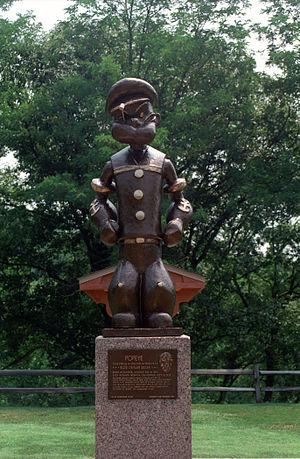
E. C. Segar, de son nom complet Elzie Crisler Segar, né le 8 décembre 1894 à Chester, Illinois, et mort le 13 octobre 1938 à Santa Monica, Californie, est un auteur de bande dessinée américain, créateur de Popeye.
Popeye est un personnage de fiction créé par l'Américain Elzie Crisler Segar en 1929 pour son comic strip The Thimble Theatre. Sa première apparition est dans la bande quotidienne du 17 janvier 1929. Marin brut et susceptible mais généreux et loyal, doué d'une force extraordinaire, il est devenu l'un des personnages emblématiques de la culture populaire américaine à la suite des adaptations en dessin animé à partir de 1933. Dans la plupart des pays du monde, il est dans le domaine public.